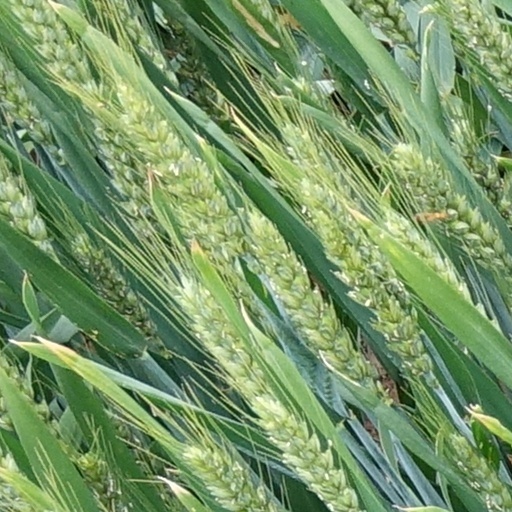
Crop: wheat